USS Moccasin (ID-1322)

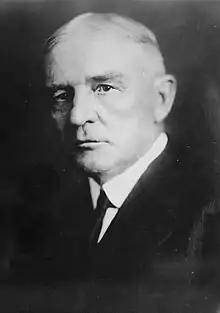
USSB Chairman John Barton Payne

In September 1905, the Royal Mail Steam Packet Company (RMSP) announced that it would start running a fast passenger service between New York and Jamaica. HAPAG responded by announcing that it would put ' and ' on its Atlas Service, which ran various routes between New York and the Caribbean. In June 1906, HAPAG announced that it would transfer its cruise ship "Prinzessin Victoria Luise" to the New York – Jamaica route, and that ', ', ', and ' would all work the route between New York and Colón via Kingston.